La Boudeuse (painting)

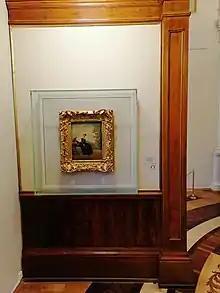
"La Boudeuse" as it appears in Room 284 of the Hermitage contemporary exhibition, the former second room of military pictures of the Winter Palace

"La Boudeuse" formed part of the Strawberry Hill collection until 1842, when it has been dispersed in the month-long "Great Sale"; on the 13th day of the sale, a certain Emery, who lived in London at 5 Bury Street, bought "La Boudeuse" for thirty nine guineas. Not long after, it came into possession of Charles de Morny, the half-brother of the future Emperor Napoleon III. After a decade in the comte de Morny's collection, the painting — now known as "La Conversation" — was sold at auction for 1,700 francs on 24 May 1852 to the certain Henri Didier, who, in turn, didn't kept the picture for long; it then passed to Charles de Ferrol, a Parisian dealer who similarly had the painting for a brief time and sold it at auction for 2,600 francs on 22 January 1856.